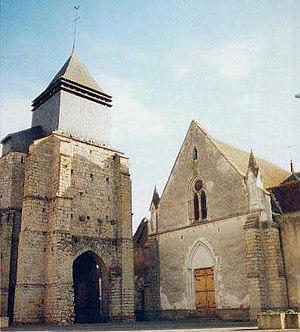
Malay-le-Grand, Yonne, France. L'église Saint-Martin (à droite) avec son clocher séparé (à gauche), vue vers le nord-est. Voir la vue avec la caméra de rue de google.
Malay-le-Grand est une commune française située dans le département de l'Yonne et la région de Bourgogne-Franche-Comté. Au dernier recensement de 2017, Malay-le-Grand comptait 1 533 habitants. Son altitude maximale est de 221 mètres.